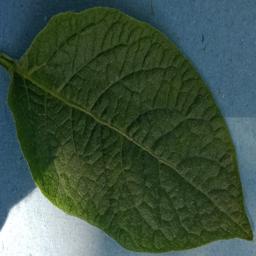
Label: Potato___Healthy